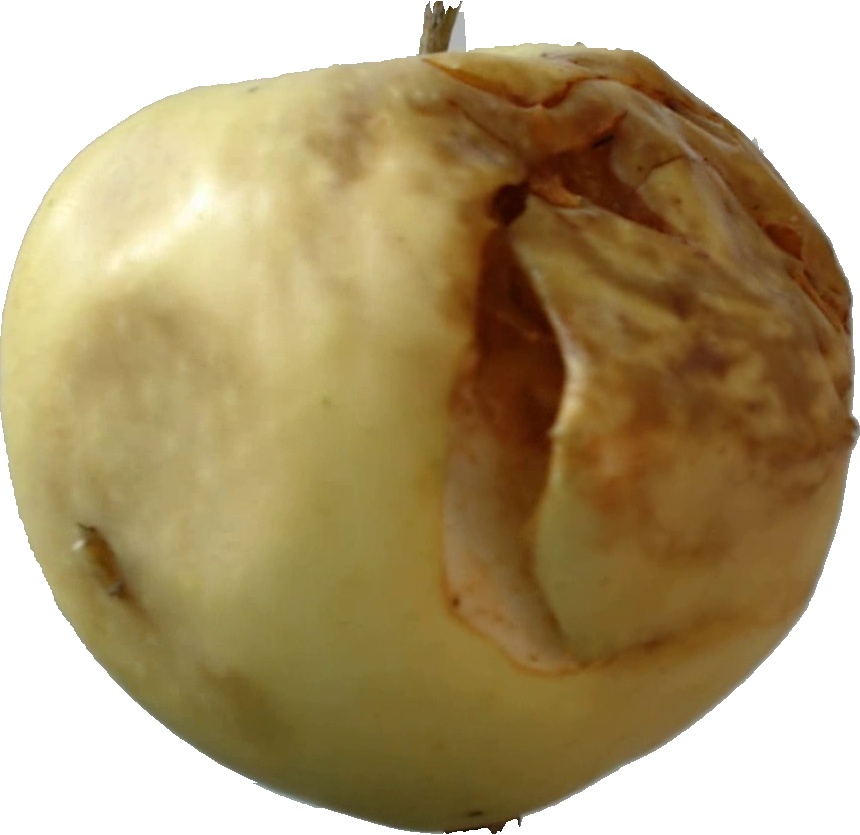
Label: apple_hit_1